The Yuppie Fantasia 3

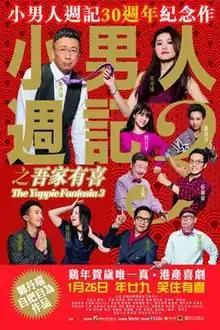
Film poster

The Yuppie Fantasia 3 is a 2017 Hong Kong comedy film written, directed by and starring Lawrence Cheng. The film is a sequel to the 1989 film, "The Yuppie Fantasia", and the 1990 film, "Brief Encounter in Shinjuku". The film was released on 26 January 2017 to celebrate the Chinese New Year, as well as marking the 30th anniversary of the original radio series of the same name created by and starred Cheng in 1986, in which the film franchise was based on.